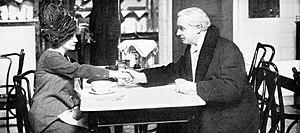
Emmett Corrigan est un acteur américain d'origine néerlandaise.